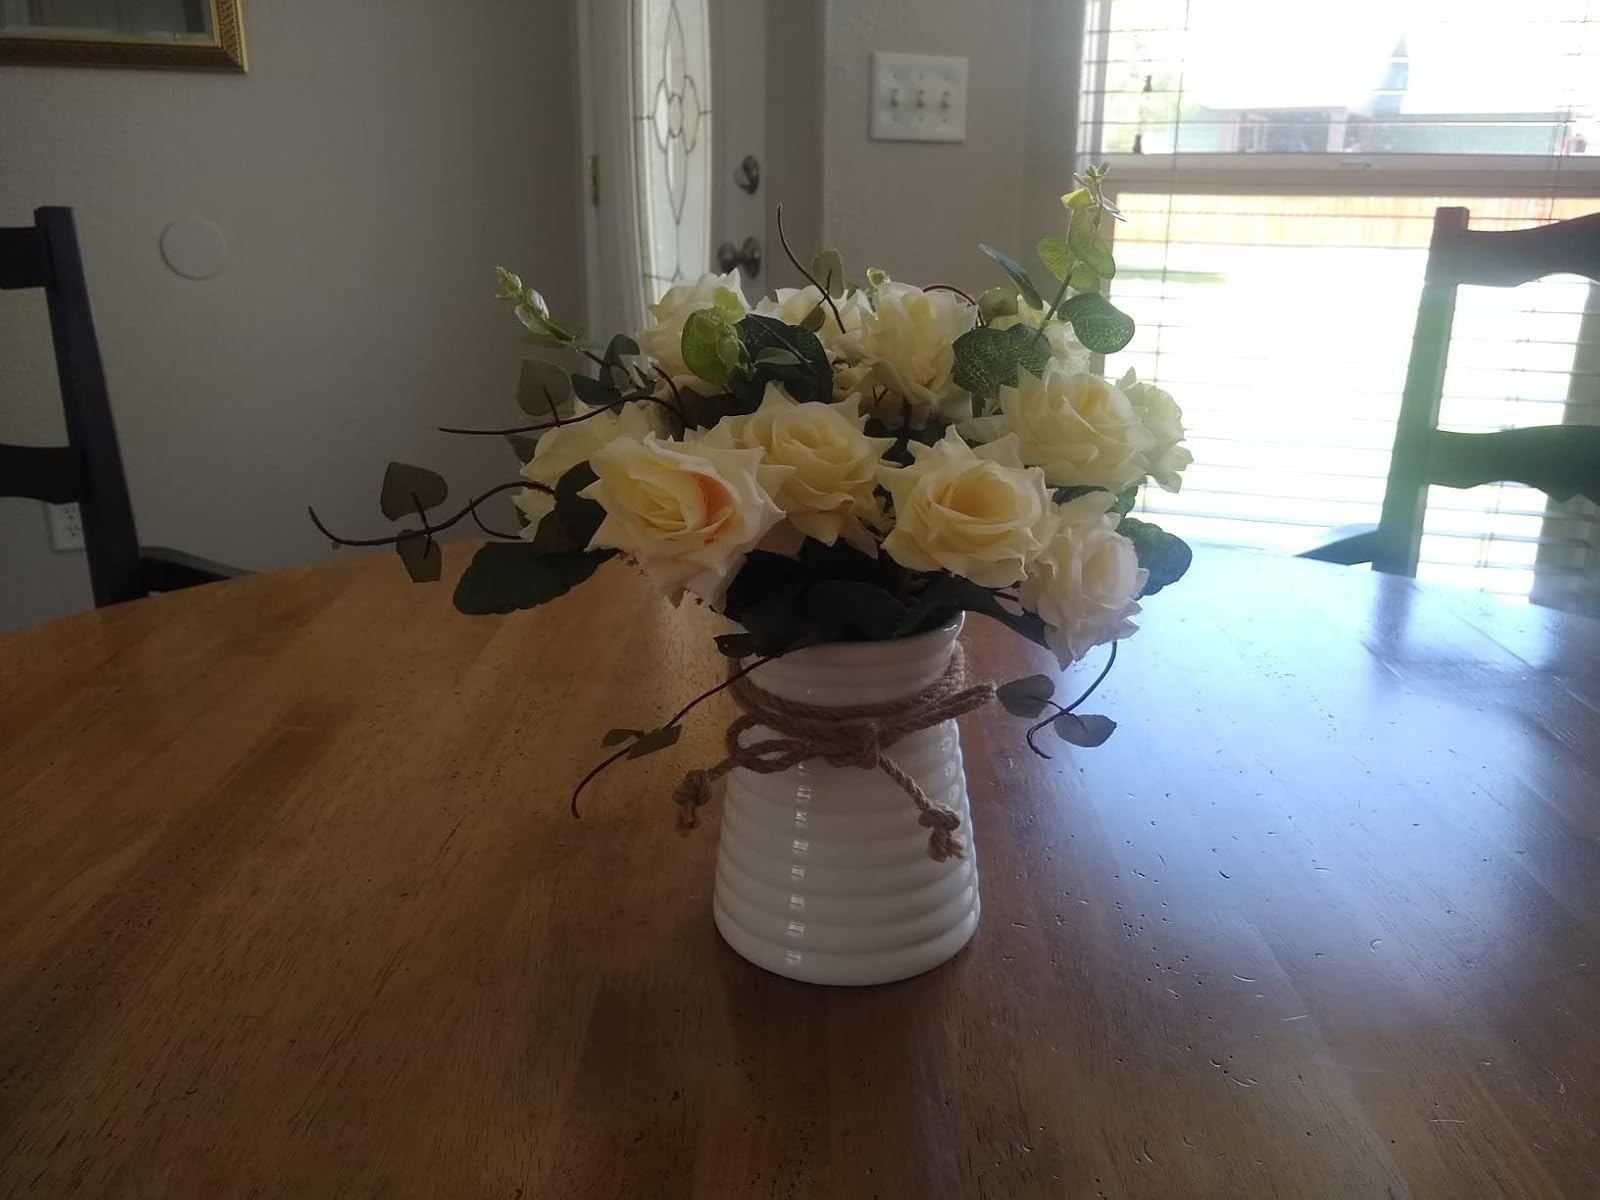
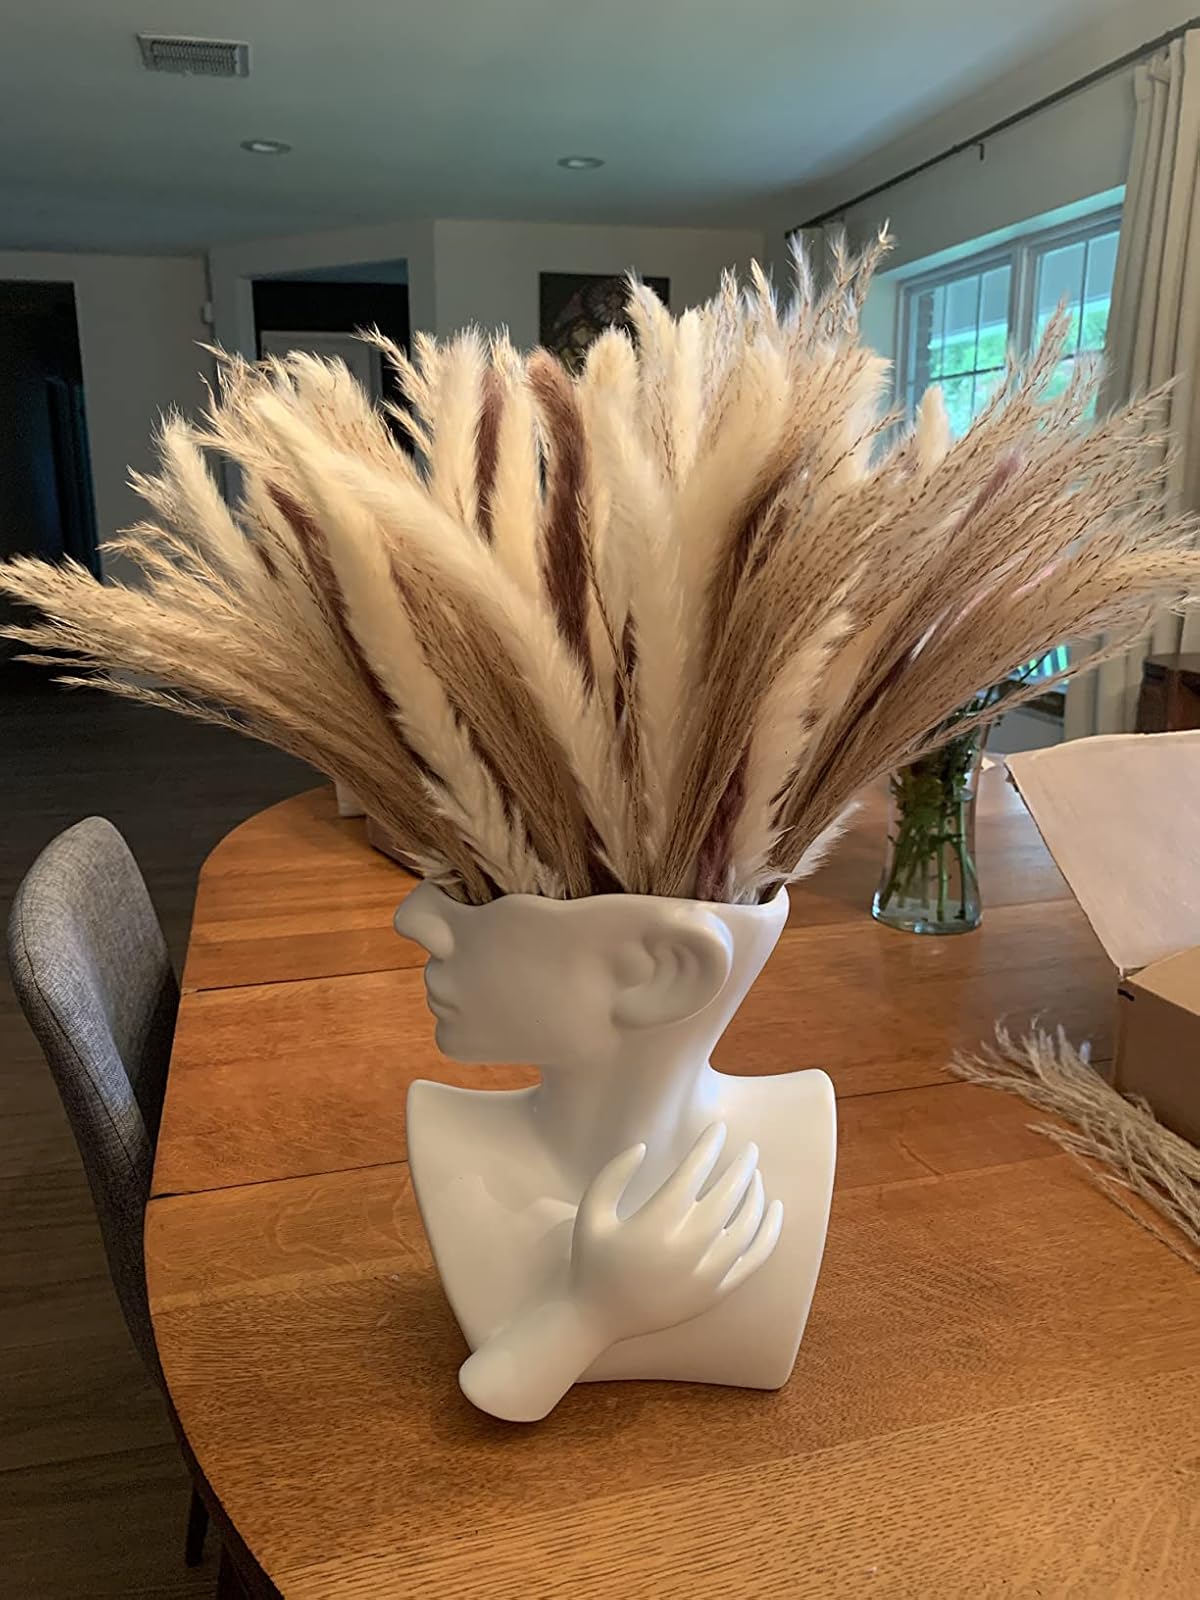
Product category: vase
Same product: no